Kalenderhane Mosque

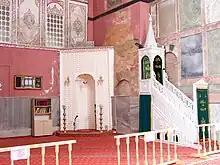
The sanctuary with the mihrab and minbar

The building has a central Greek Cross plan with deep barrel vaults over the arms, and is surmounted by a dome with 16 ribs. The structure has a typically middle Byzantine brickwork with alternating layers of brick and stone masonry. The entry is via an esonarthex and an exonarthex (added much later) in the west side.